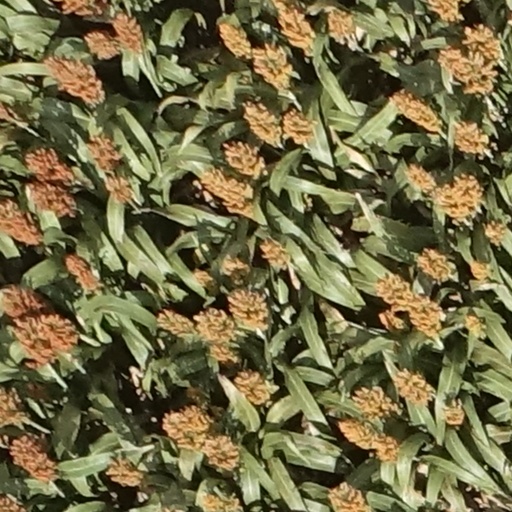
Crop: sorghum